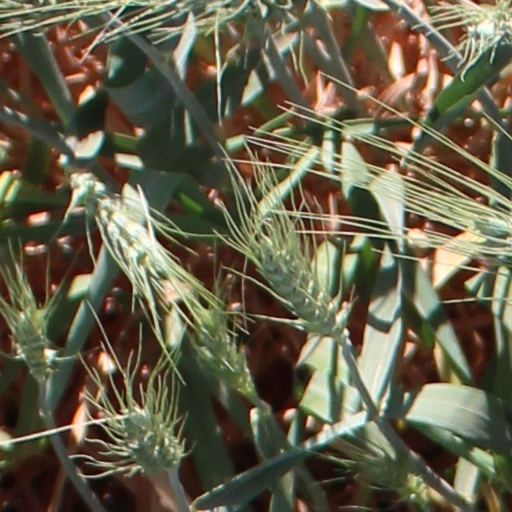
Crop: wheat